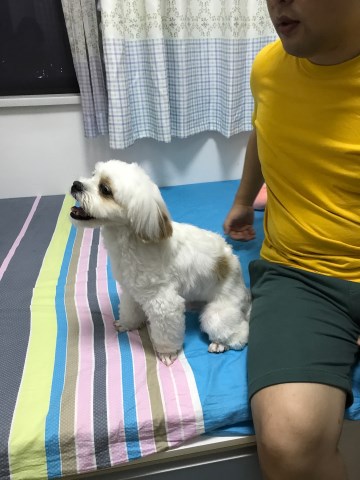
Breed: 361-n000123-Shih_Tzu